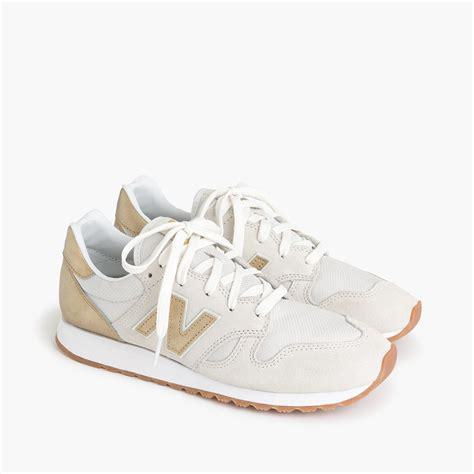
Brand: New
Model: Balance 520